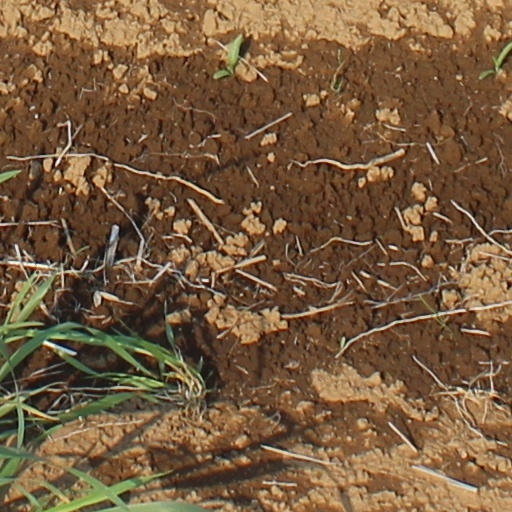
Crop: wheat